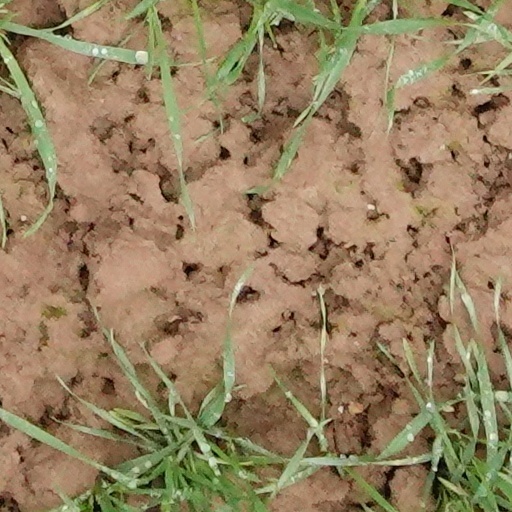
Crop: wheat